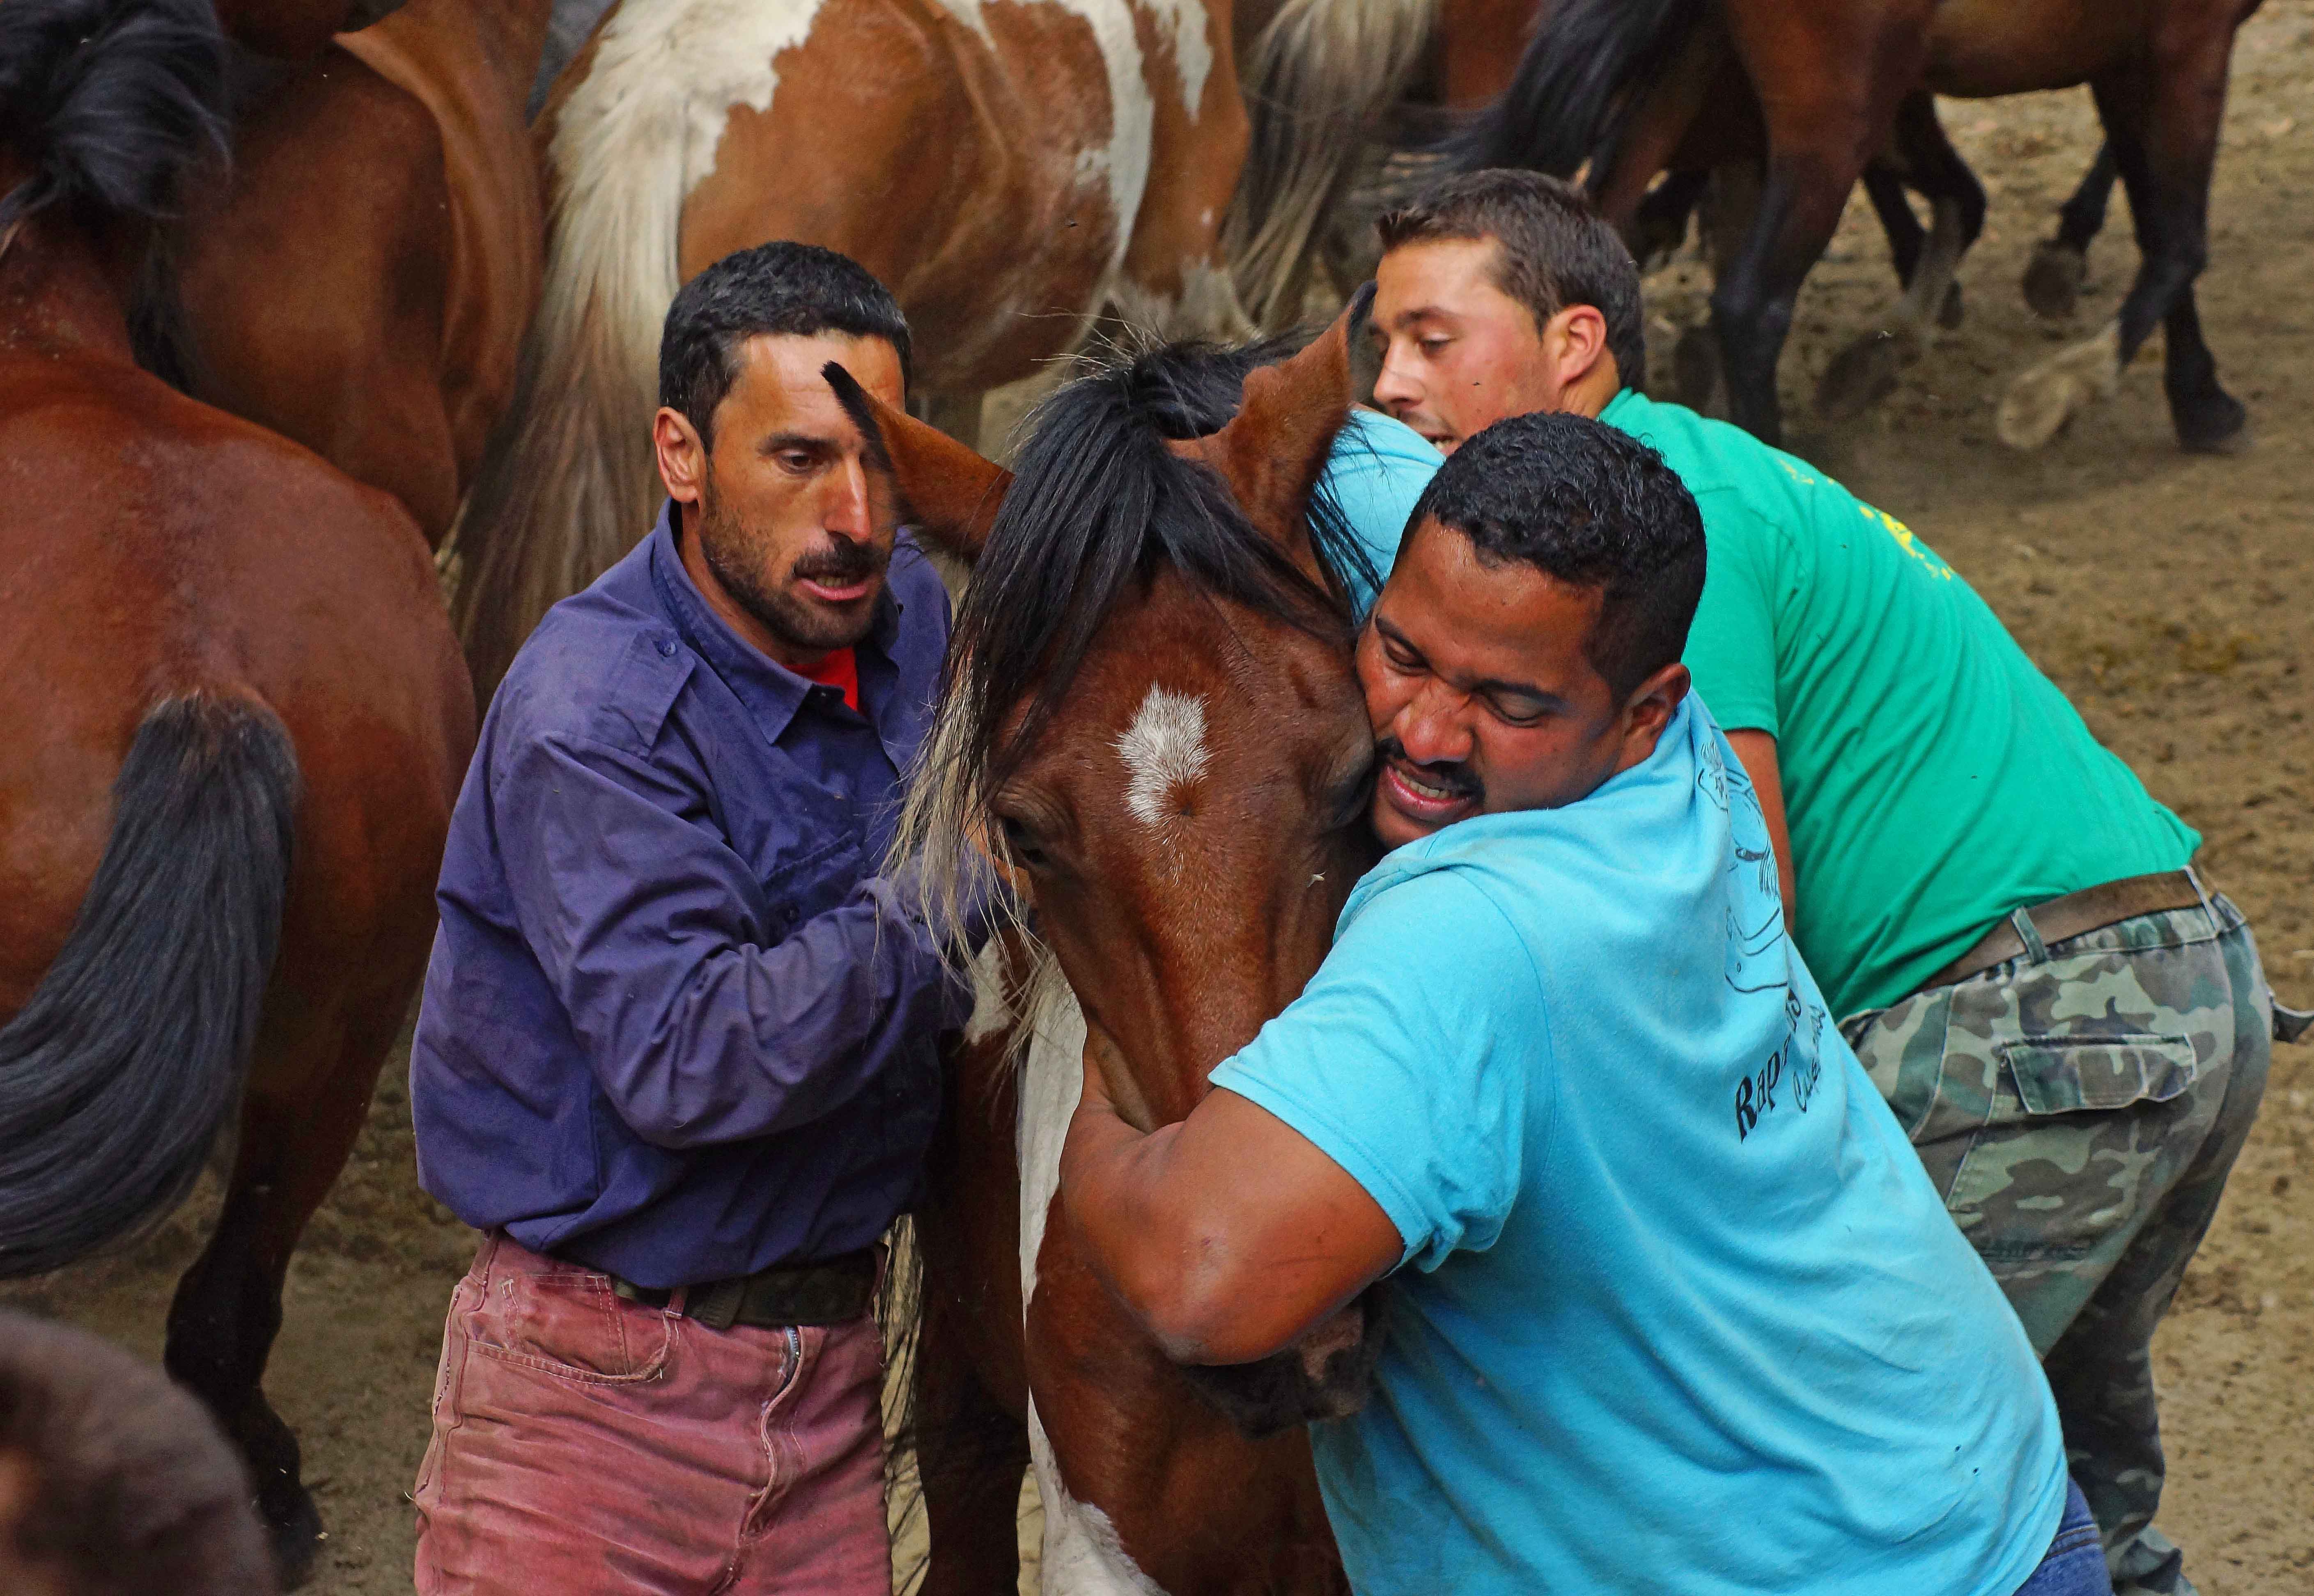
people, photo, horse, spain, animals, galicia, pontevedra, caballos, a77, espana, g, ggl1, gaby1, xovesphoto, animales, varios, some, xelodegalicia, sonya77v, cotobade, sonyslta77v, tamrom55200, rapadasbestas, gabrielcoru a, romer a, cuspedri os, horse like mammal